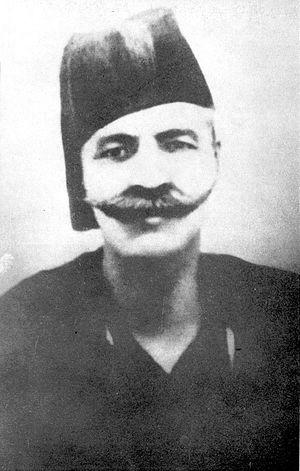
Gotsé Deltchev ou Goce Delčev, né Gueorgui Nikolov Deltchev le 4 février 1872 à Kilkis et mort le 4 mai 1903 à Banitsa, est un important révolutionnaire bulgare de la Macédoine ottomane du début du XXᵉ siècle. Il était notamment l'un des dirigeants de l'Organisation révolutionnaire intérieure macédonienne, une organisation paramilitaire active en Turquie d'Europe à la fin du XIXᵉ et au début du XXᵉ siècle. Comme la plupart des personnalités nées en Macédoine avant que celle-ci ne soit reconnue en tant que nation, il est considéré bulgare.